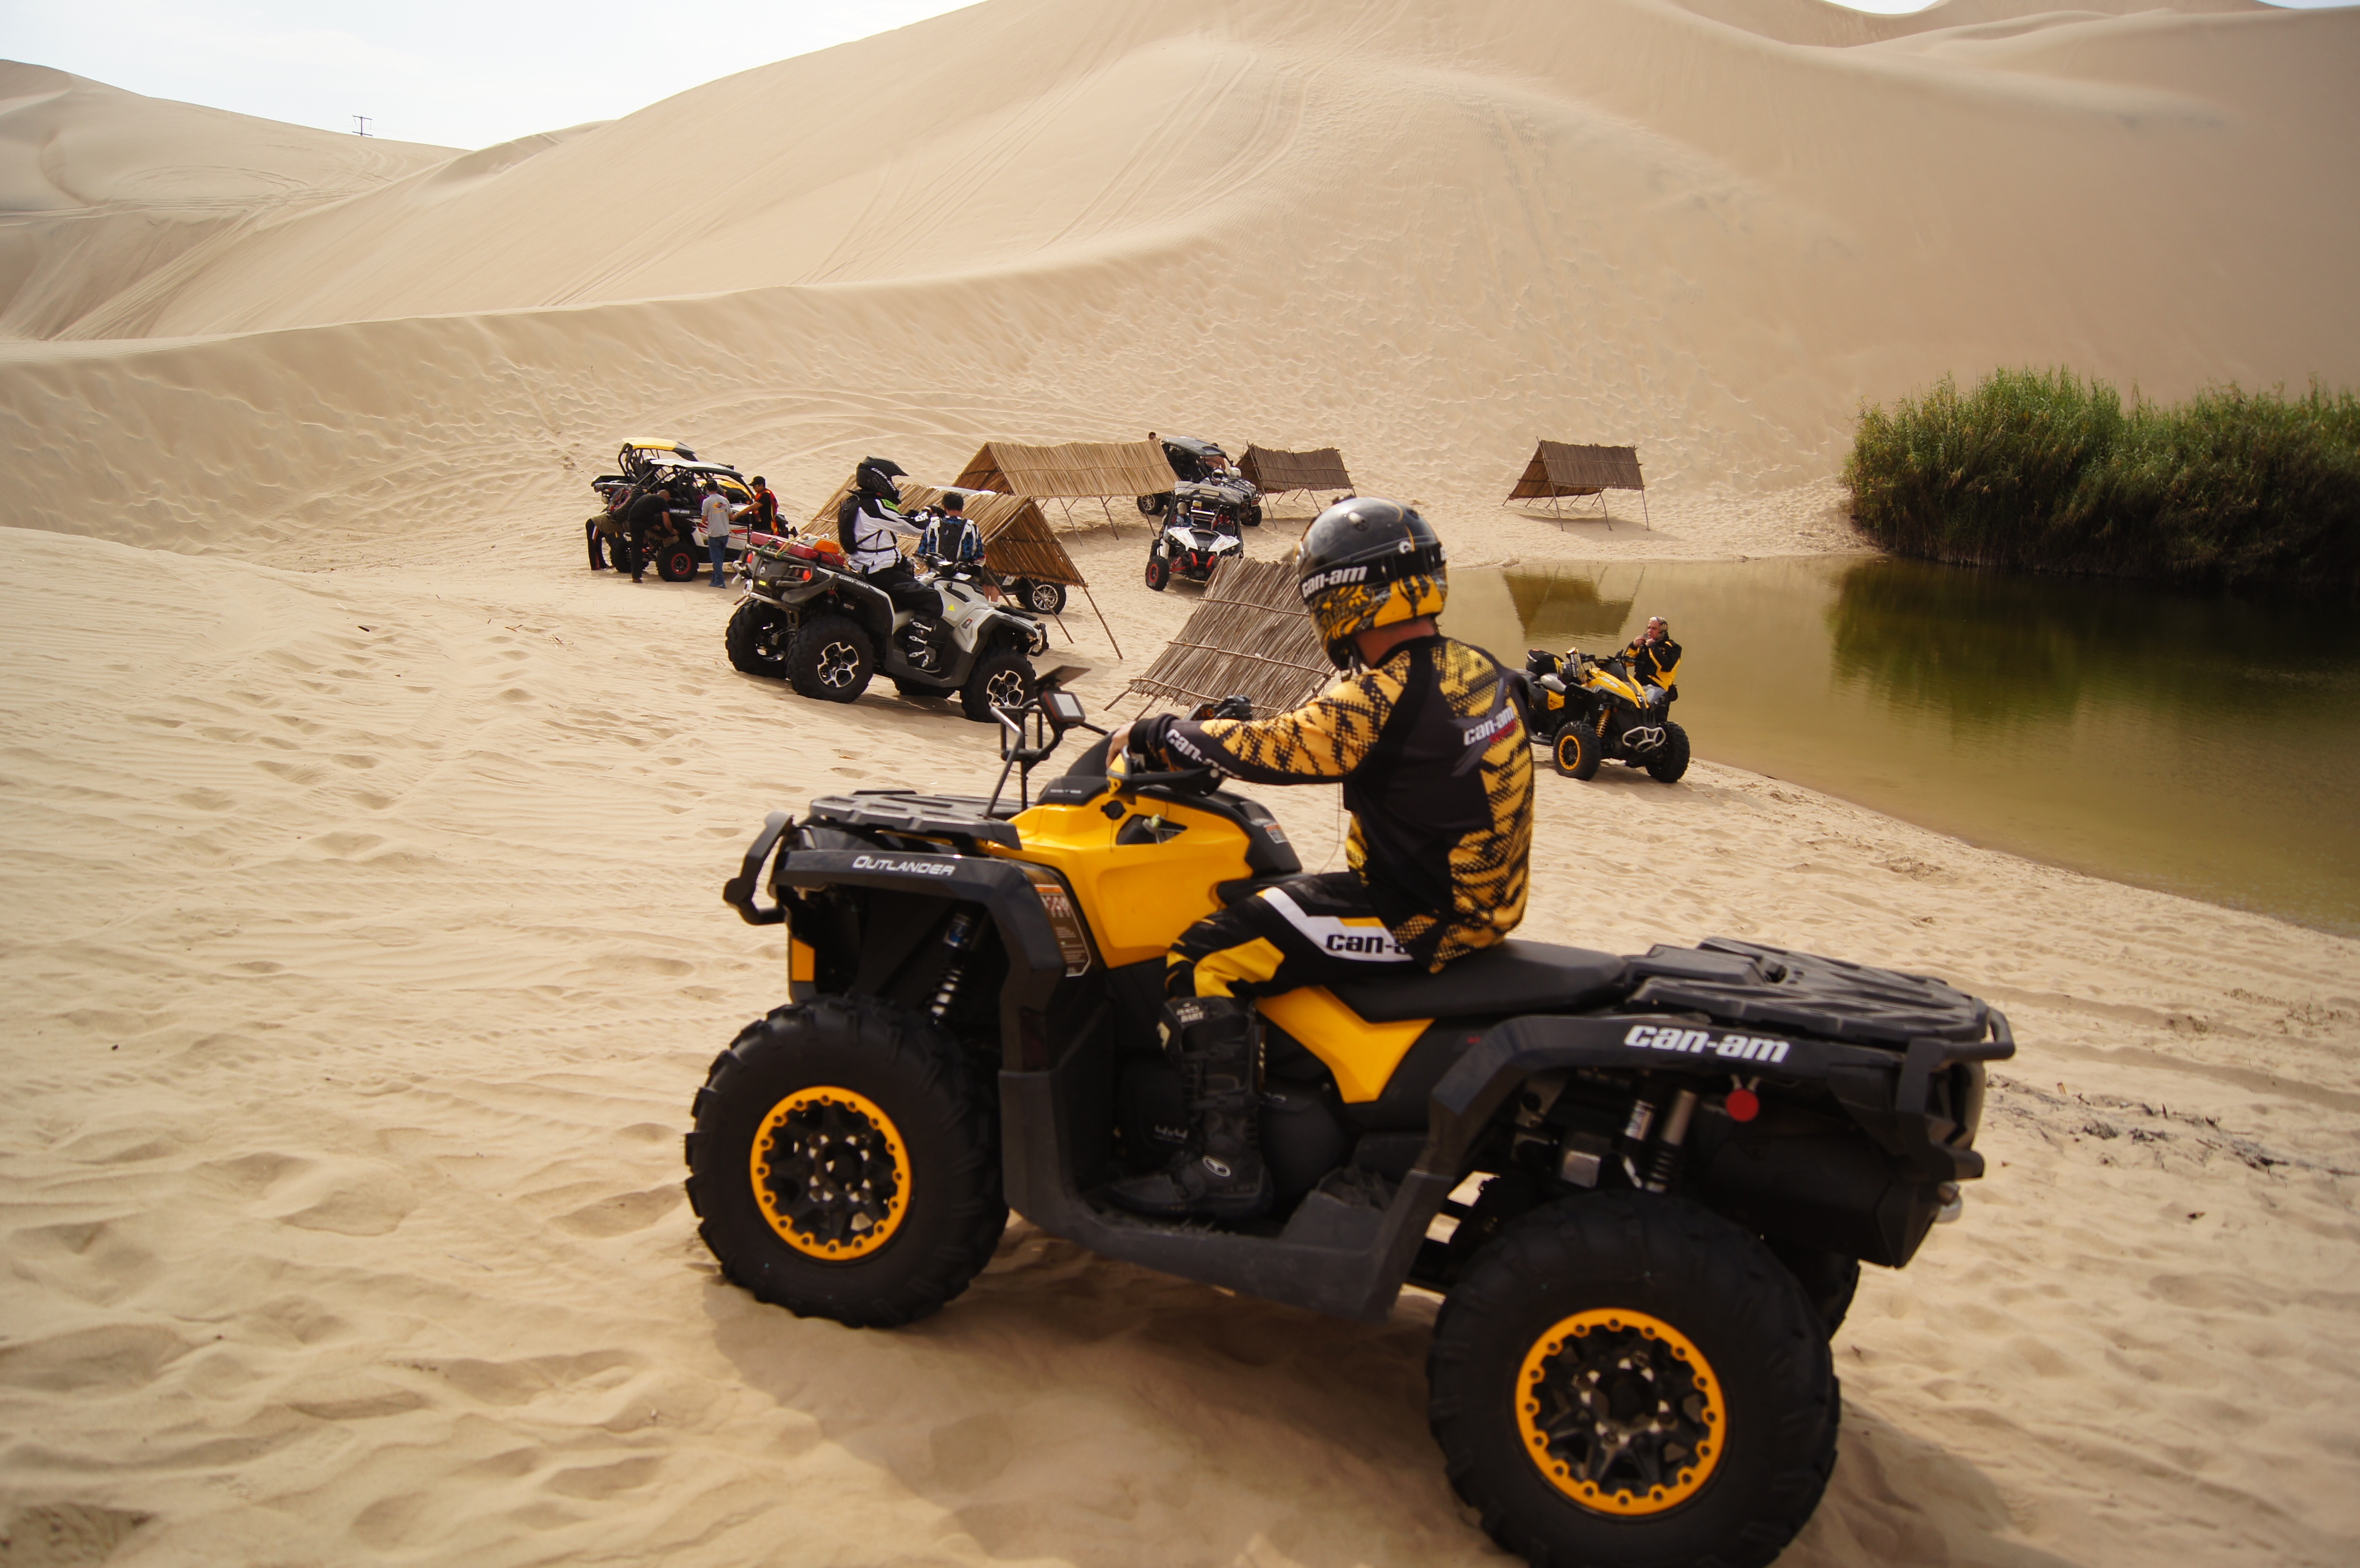
sport, adventure, vehicle, racing, motorsport, atv, all terrain vehicle, automobile make, natural environment, off roading